Pennyman baronets

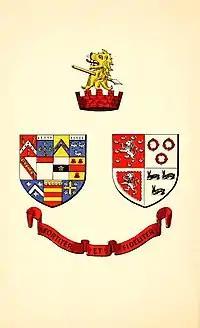

Pennyman baronets are holders of one of two baronetcies created for members of the Pennyman family.